National Gallery of Ireland

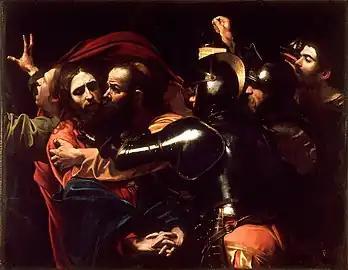
Caravaggio "The Taking of Christ" 1602

In March 2011, the Office of Public Works (OPW), in association with the gallery, commenced work on the historic complex at Merrion Square to address a critical need for the repair and renovation of the fabric of the Dargan (1864) and Milltown (1903) wings, together with the provision of much needed additional accommodation. The first phase of the works programme involved the removal and replacement of the Dargan Wing roof. The next two phases of the project involved the replacement of the Milltown Wing roof, followed by an extensive upgrade of the fabric and services of the two buildings whilst reclaiming their original period elegance. Refurbishment of the two wings was completed in June 2017.